Rebecca Lee Crumpler

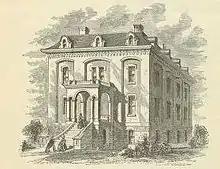
New England Female Medical College in 1860

In the mid-19th century, it was rare for women or black men to be admitted to medical school. In 1860, due to the heavy demands of medical care for American Civil War veterans, opportunities increased for women physicians and doctors. Due to her talent, Crumpler was given a recommendation to attend the school by her supervising physician when she was a medical apprentice. That year, there were 54,543 physicians in the United States, 270 of them were women — all white — and 180 were Black men.